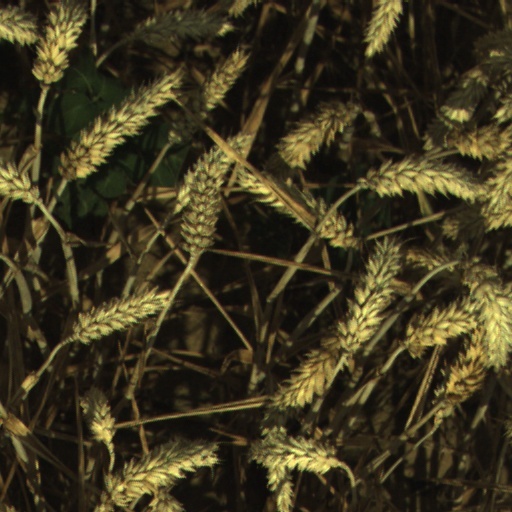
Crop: wheat